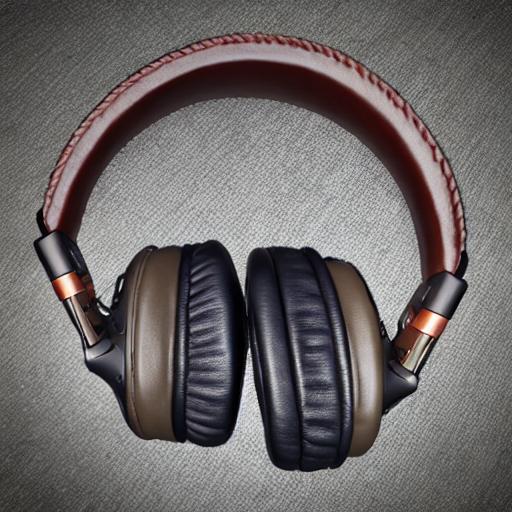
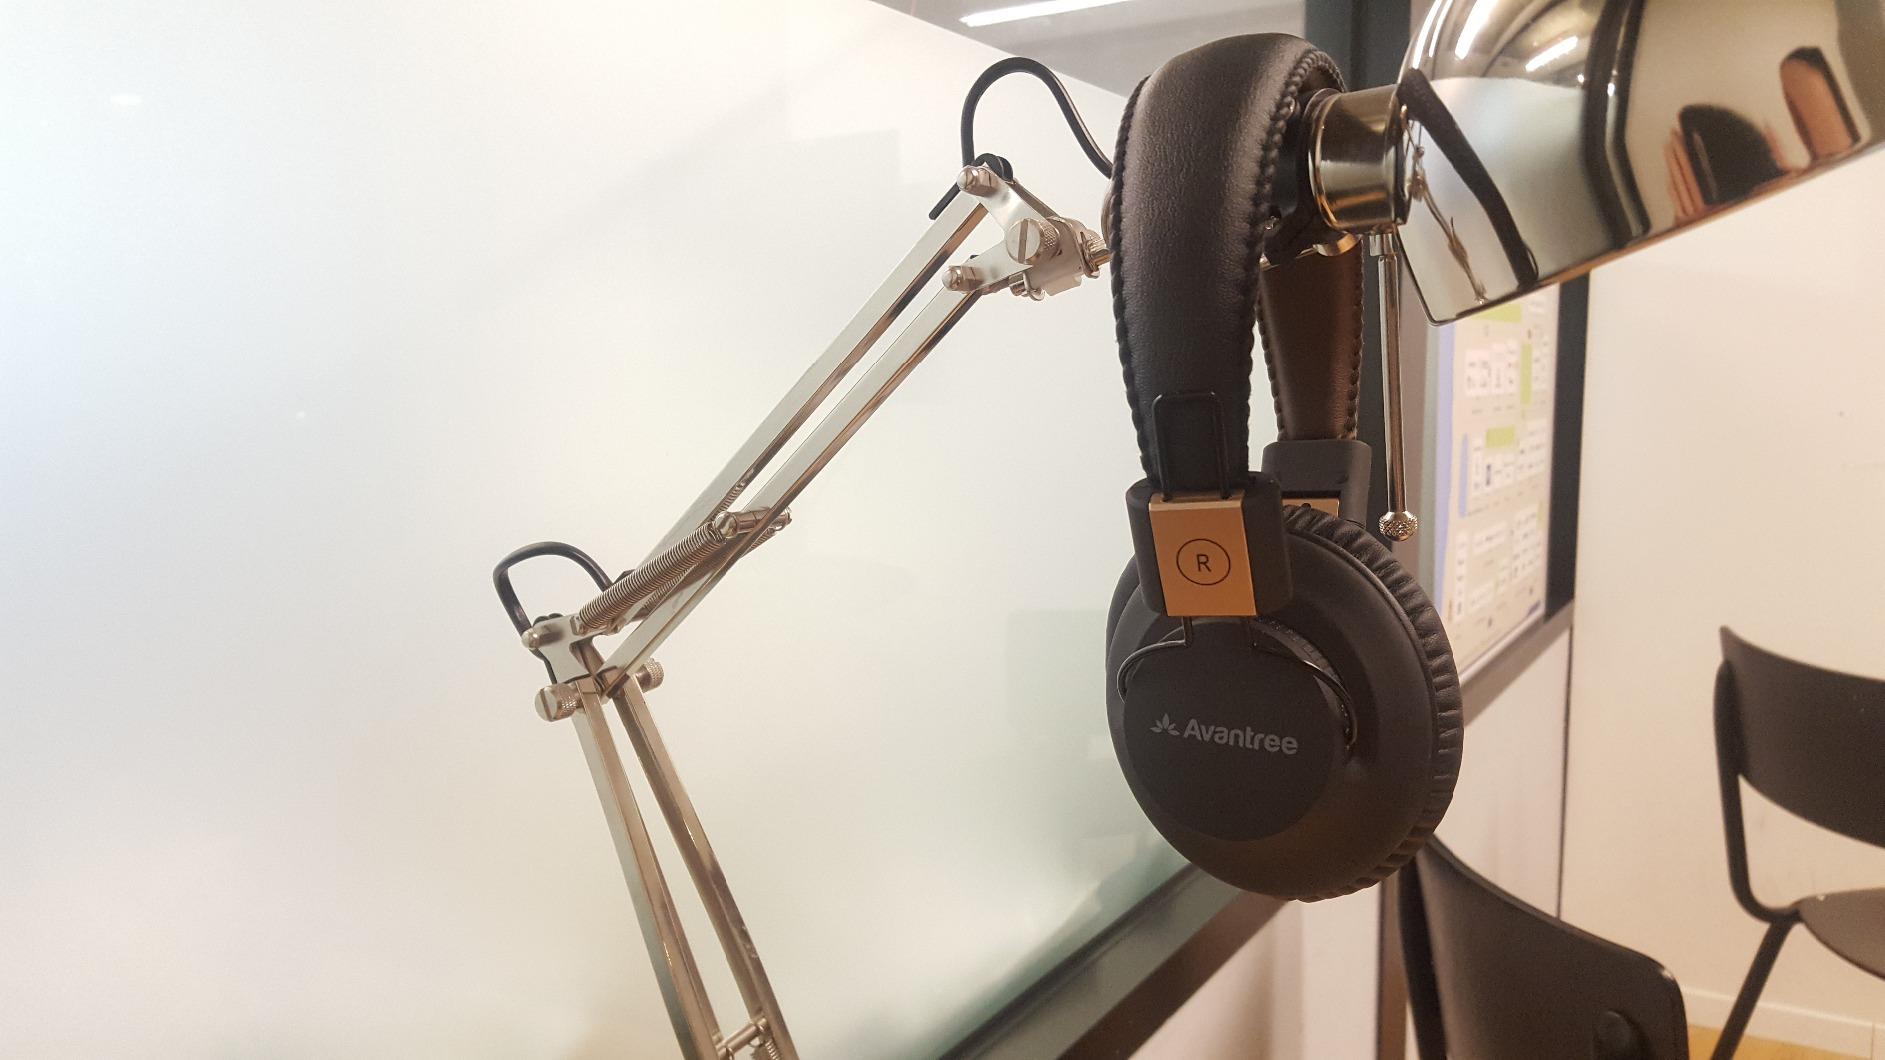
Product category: headphones
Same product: no